Tayc

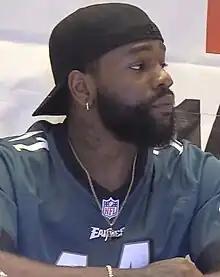
Tayc in 2022

Julien Franck Bouadjie Monono Kamgang (born 2 May 1996), better known as Tayc, is a French singer. Prior to the release of his triple album titled "Nyxia" (2019), he released two mixtapes and a number of singles. His second album called "Fleur froide" (2020) hit the charts which launched his international career. Tayc's latest release is called "Fleur froide - Second état : la cristallisation" (2021) accounts for various new singles as well as previous one from Fleur Froide.